Razzia (2017 film)

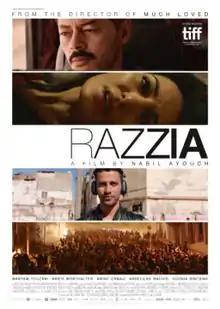
Film poster

Razzia (from , romanized according to French orthography into ""Razzia"") is a 2017 Moroccan drama film directed by Nabil Ayouch. It was selected as the Moroccan entry for the Best Foreign Language Film at the 90th Academy Awards, but it was not nominated. "Razzia" is mostly set in Casablanca and characters frequently discuss the 1942 film "Casablanca".